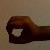
The image shows a hand gesture representing the number 0 in Indian Sign Language.